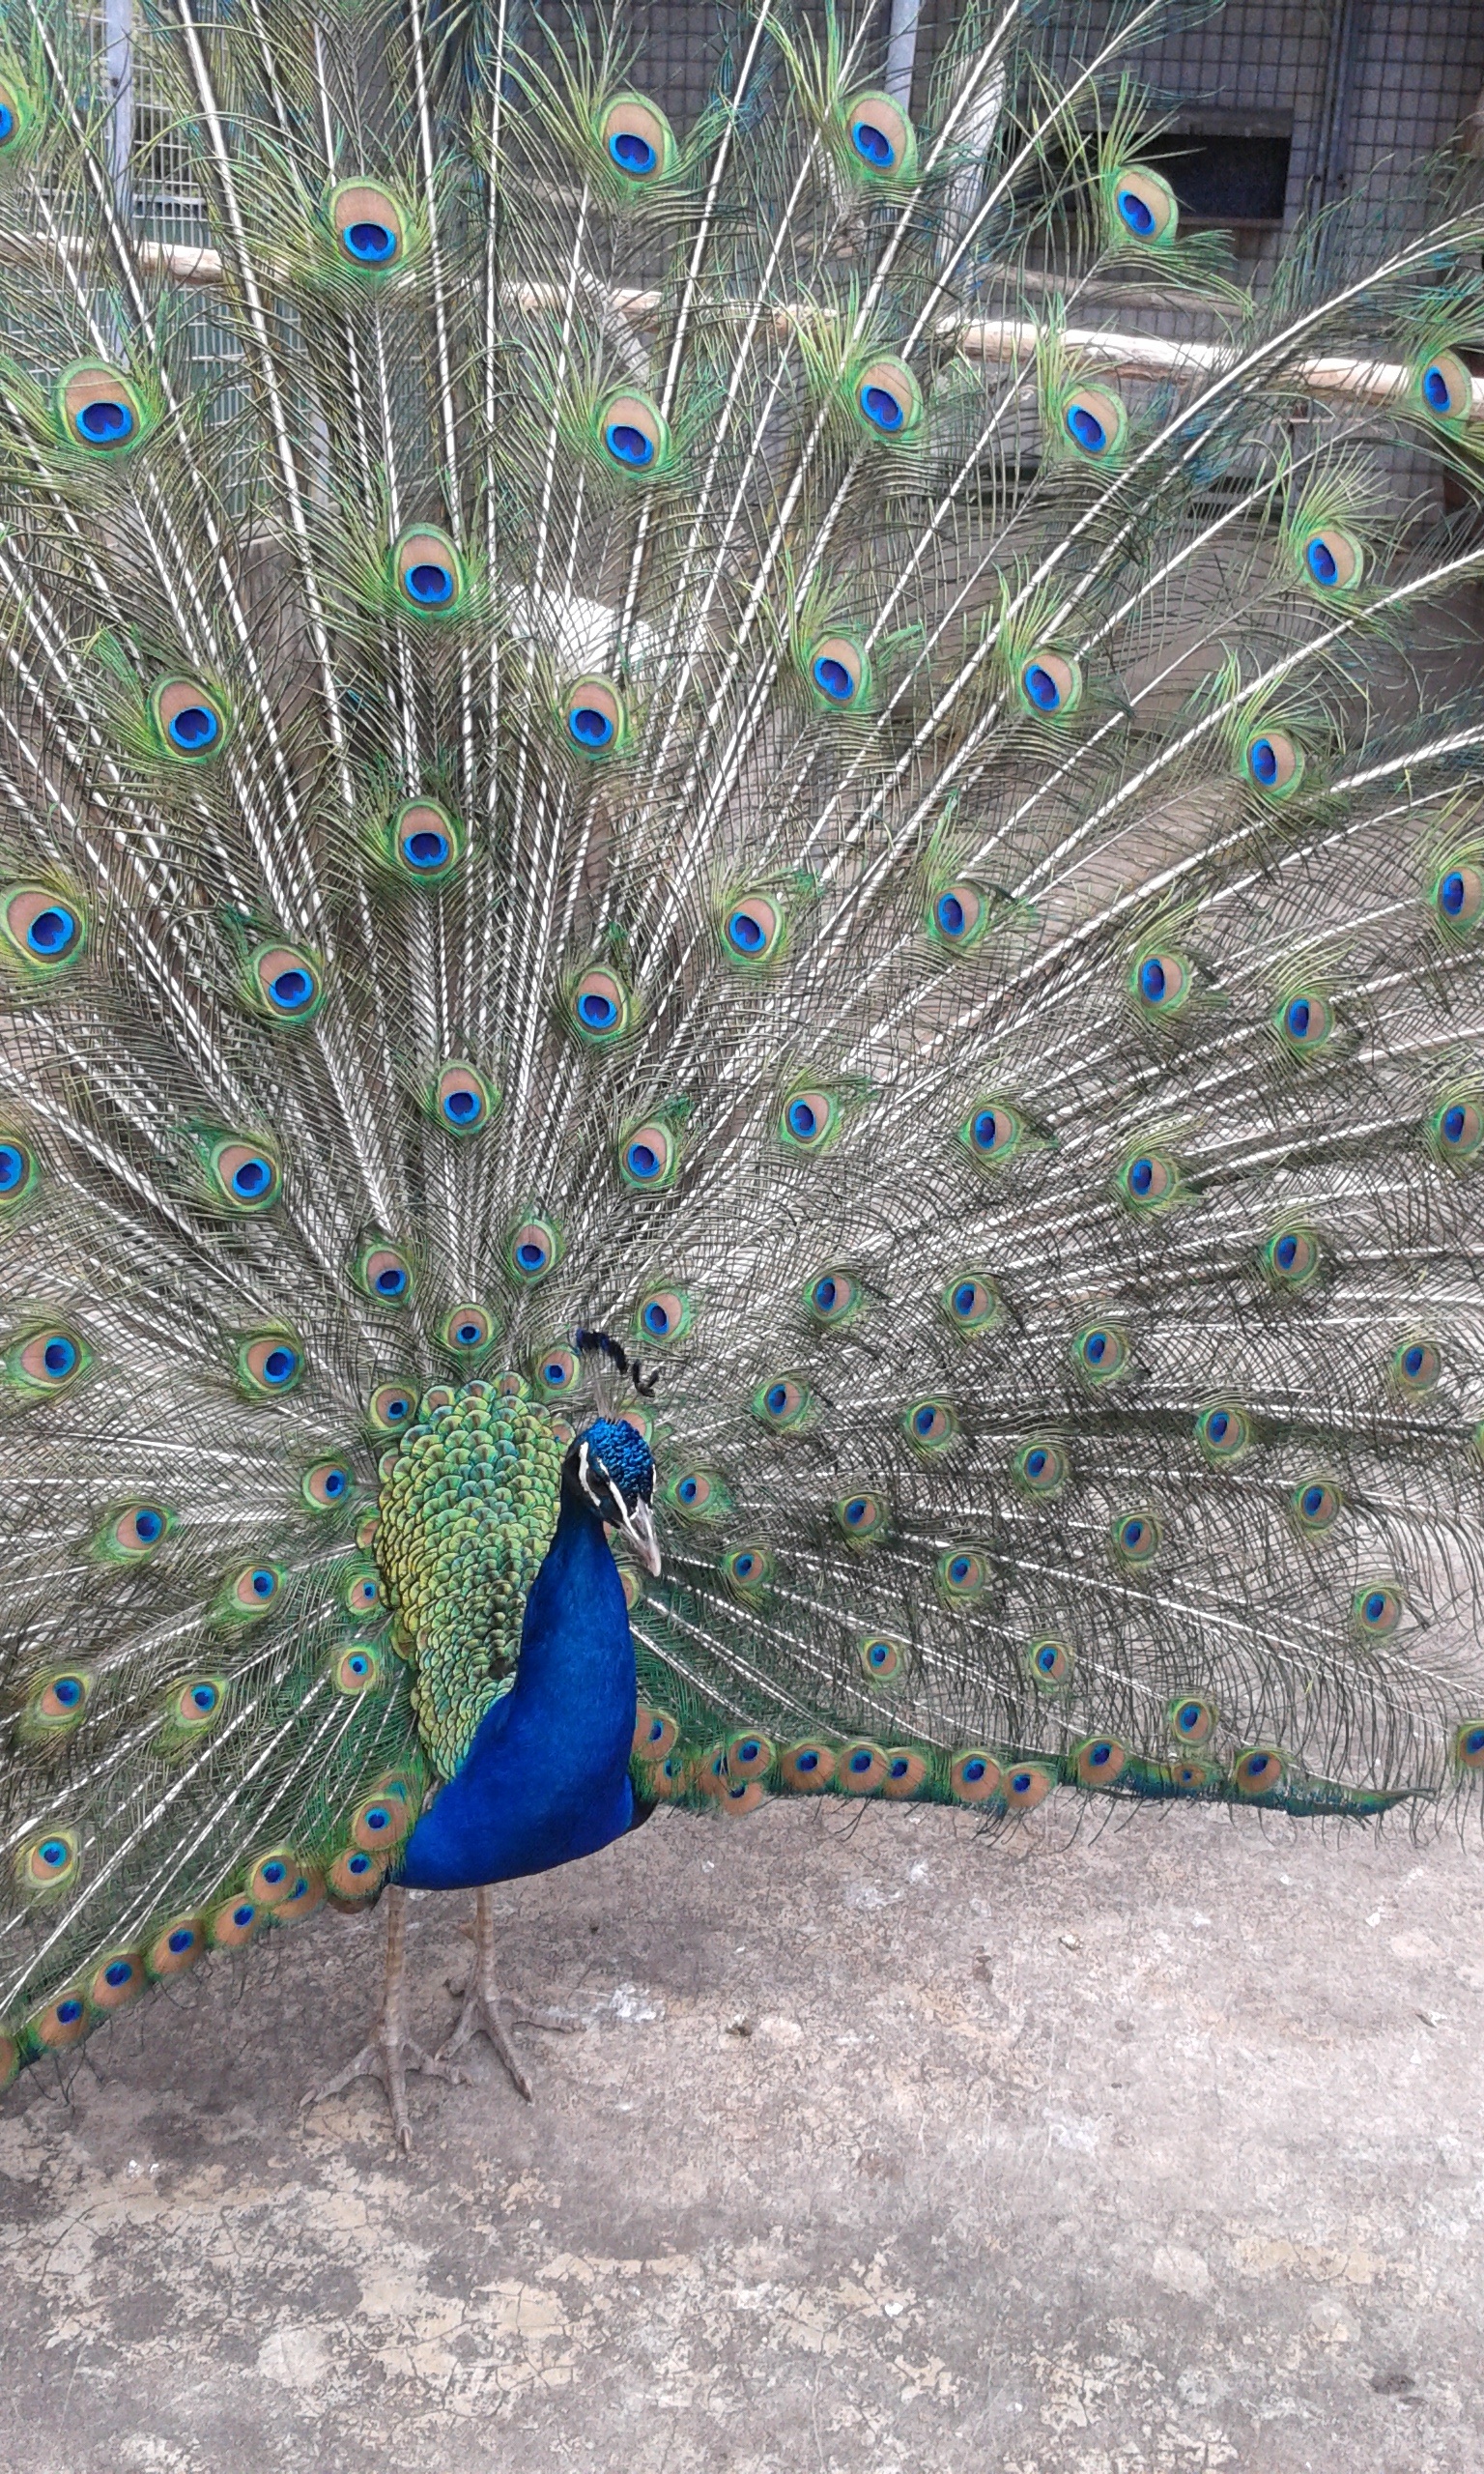
bird, wing, blue, fauna, peacock, plumage, feathers, tail, galliformes, vertebrate, peafowl, phasianidae